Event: Nepal Earthquake
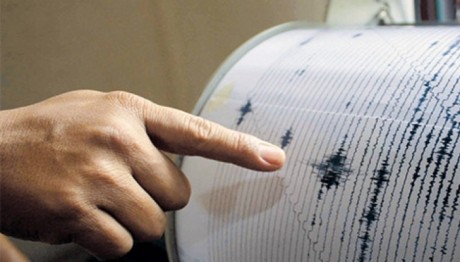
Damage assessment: no_damage